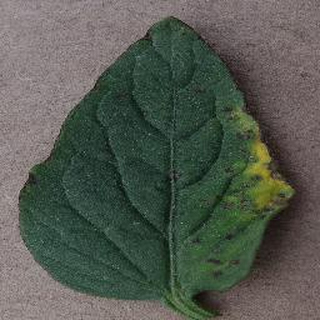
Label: tomato_bacterial_spot